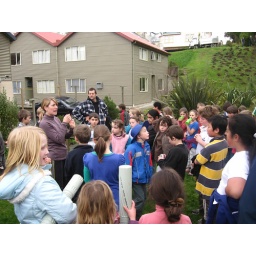
Lucy organising the students. Holes in the ground on the hill are for tree planting.